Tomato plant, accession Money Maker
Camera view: horizontal (90 deg, fisheye); turntable rotation: 0 degrees
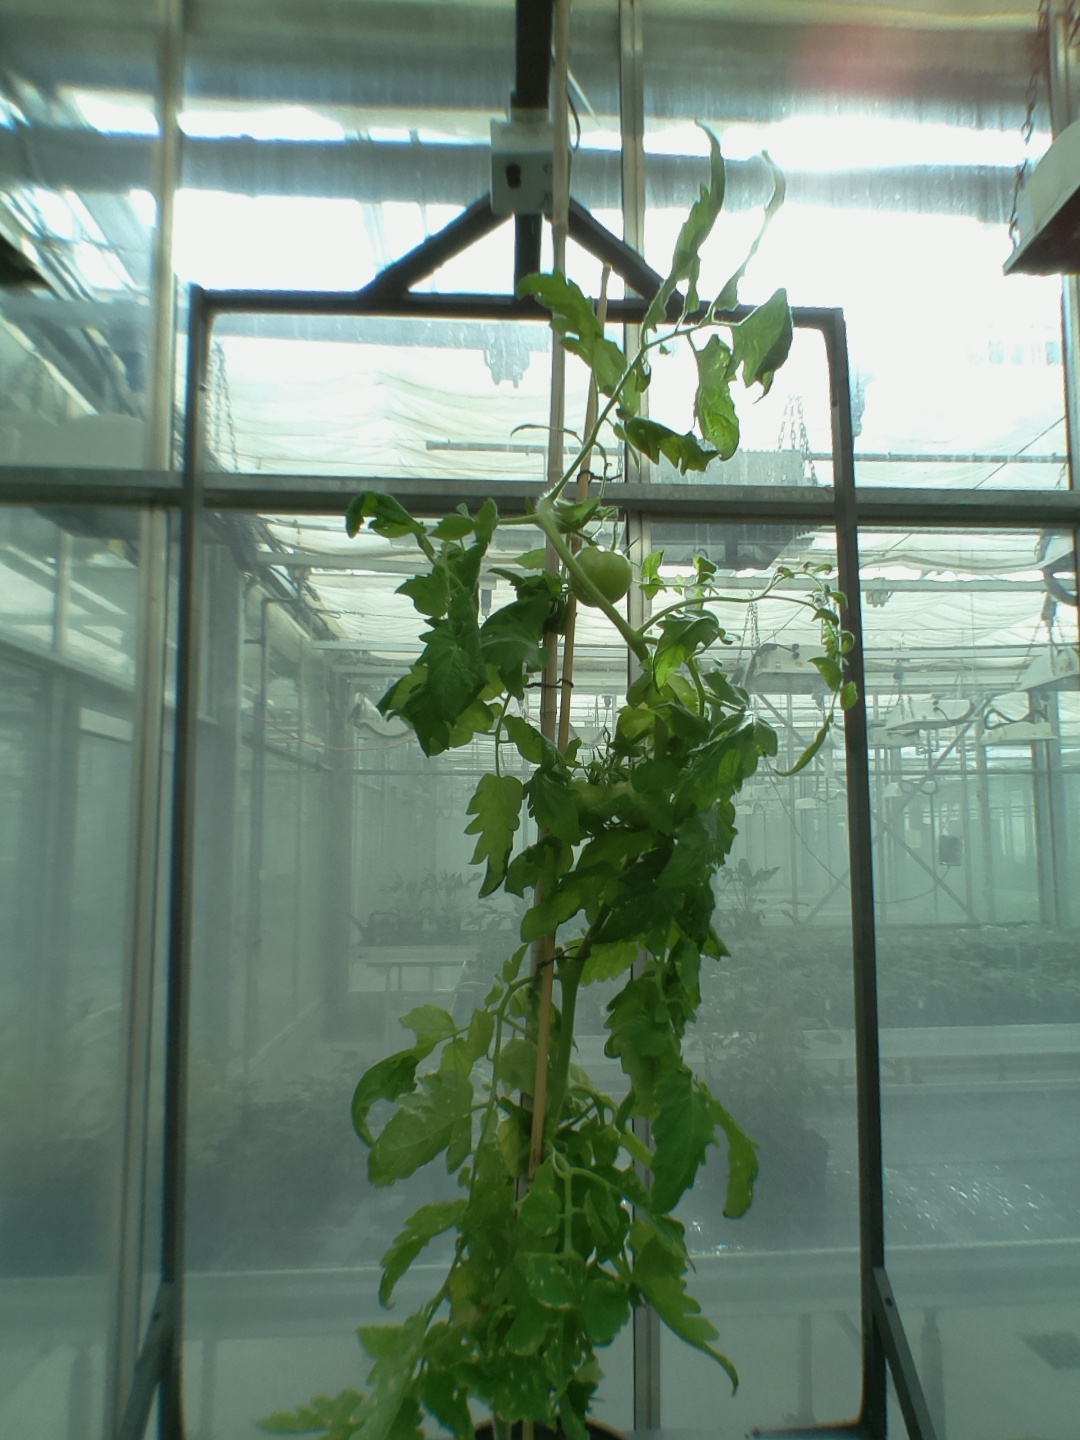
BBCH growth stage 77: 70%-80% of final fruit size